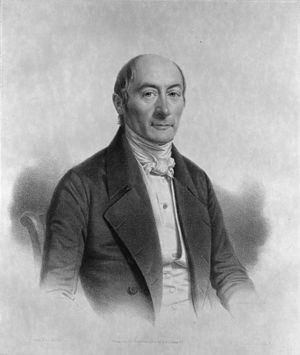
Georg Friedrich Puchta
Georg Friedrich Puchta var en tysk jurist. Han var søn af Wolfgang Heinrich Puchta og bror til Christian Heinrich Puchta.